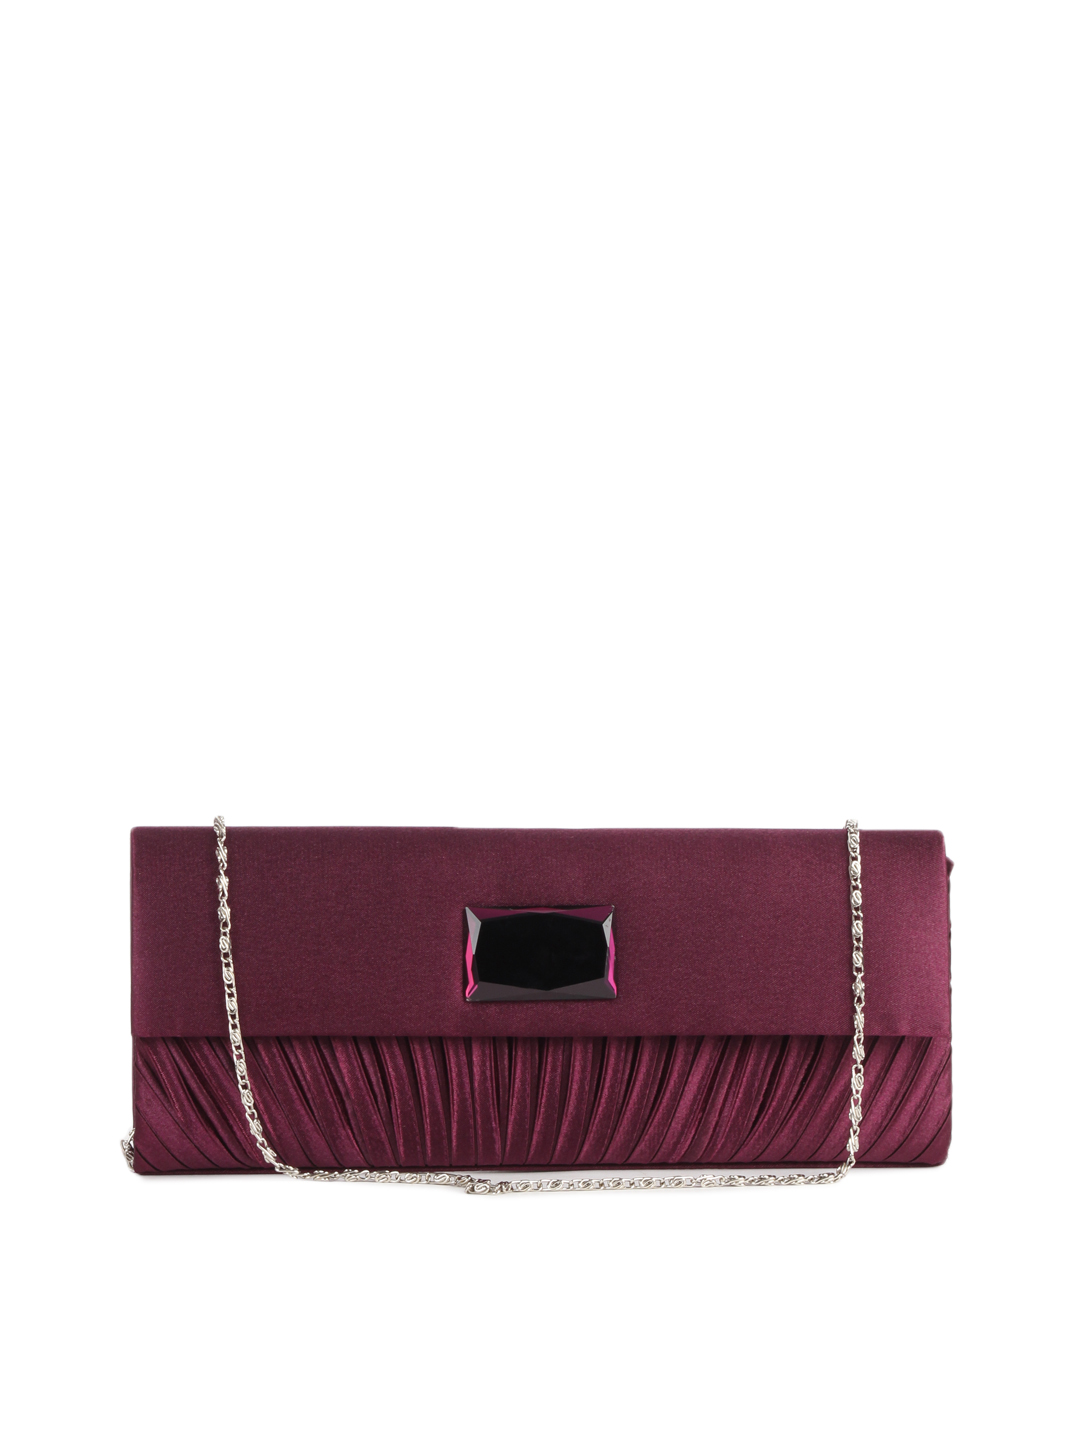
Lino Perros Women Purple Clutch
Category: Accessories / Bags / Clutches
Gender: Women
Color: Purple
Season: Summer 2012
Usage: Casual